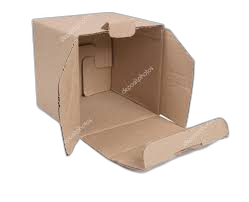
Waste category: cardboard